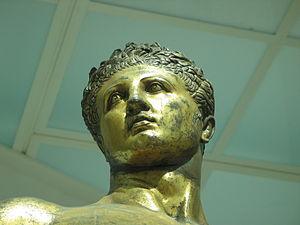
Statue d'Hercule. Bronze doré, œuvre romaine, IIe siècle av. J.-C. Découverte au Forum Boarium au XVe siècle. été 2006 - Nicolas Guilmain Italiano: Statua di Ercole con in mano i pomi delle Esperidi. Bronzo dorato, creazione romana del II sec. a.C. Rinvenuto nel Forum Boarium, XV sec.